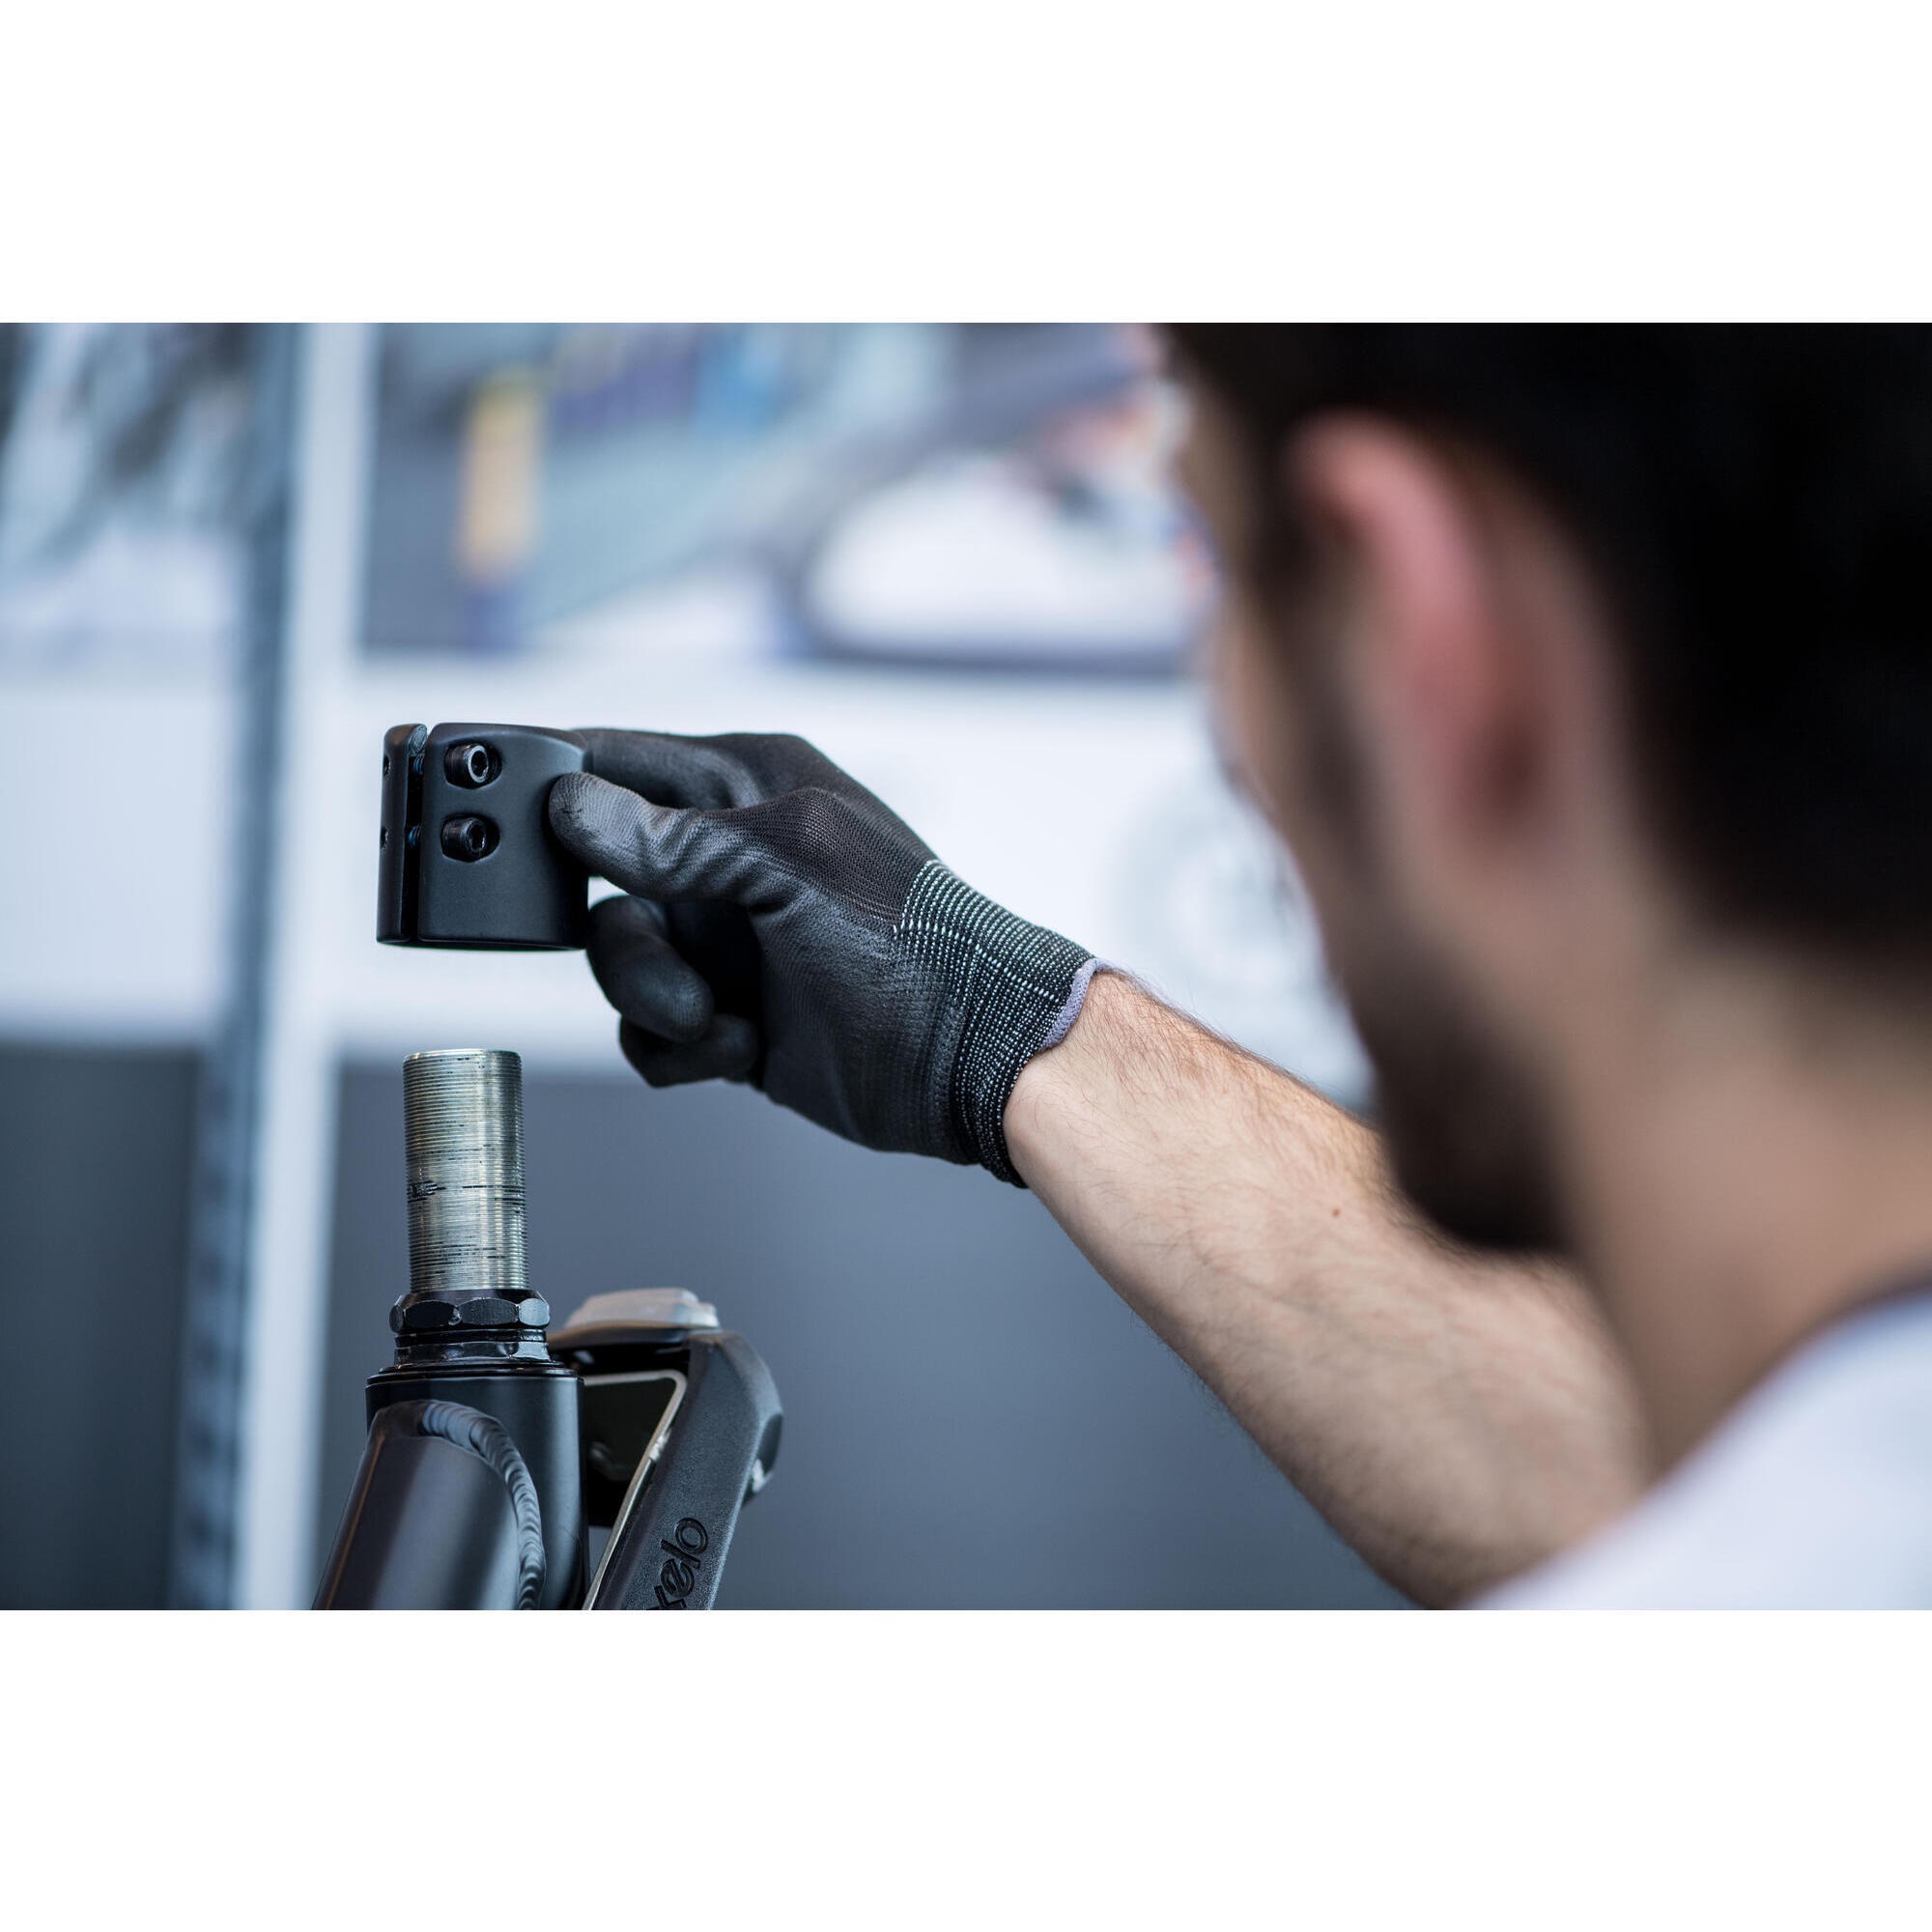
Scooter Collar Clamp or Clip Replacement (Top or Bottom)
Our technicians replace the collar clamp of your scooter, electric or freestyle scooter.
Brand: WORKSHOP
Category: Sporting Goods > Outdoor Recreation > Riding Scooters > E-Scooters Parts > Braking Systems